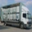
Label: truck